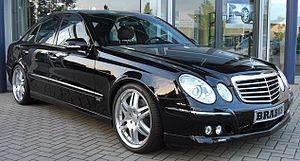
La Mercedes-Benz W211 est la désignation interne du fabricant pour définir la troisième version de la Classe E, la berline moyen-haut de gamme de Mercedes-Benz, produite en série de 2002 à 2009. La voiture était disponible en deux styles de carrosserie : Berline et Break.